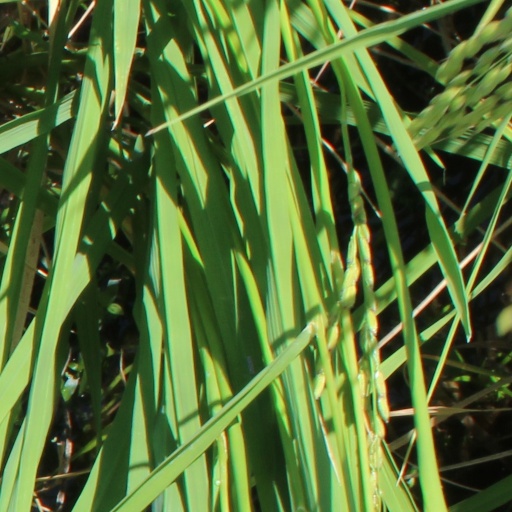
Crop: rice